Prastos

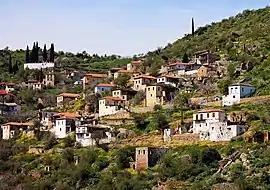
View of Prastos

Prastos (Tsakonian: Πραστέ) is a settlement in Arcadia, Greece. Formerly, Prastos was the premier town of the Tsakonian region, but declined in importance after its devastation by Ibrahim Pasha of Egypt during the Greek War of Independence and a general economic migration to urban areas that occurred in the following decades. It is considered a traditional settlement.